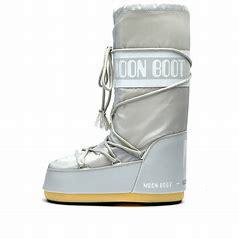
Brand: Moon
Model: Boot Moon Icon Nylon